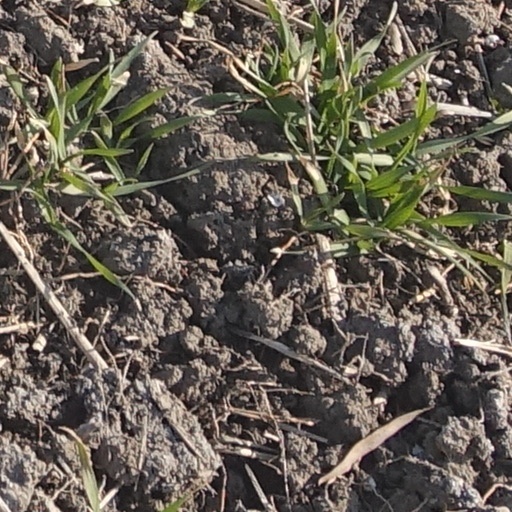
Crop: wheat